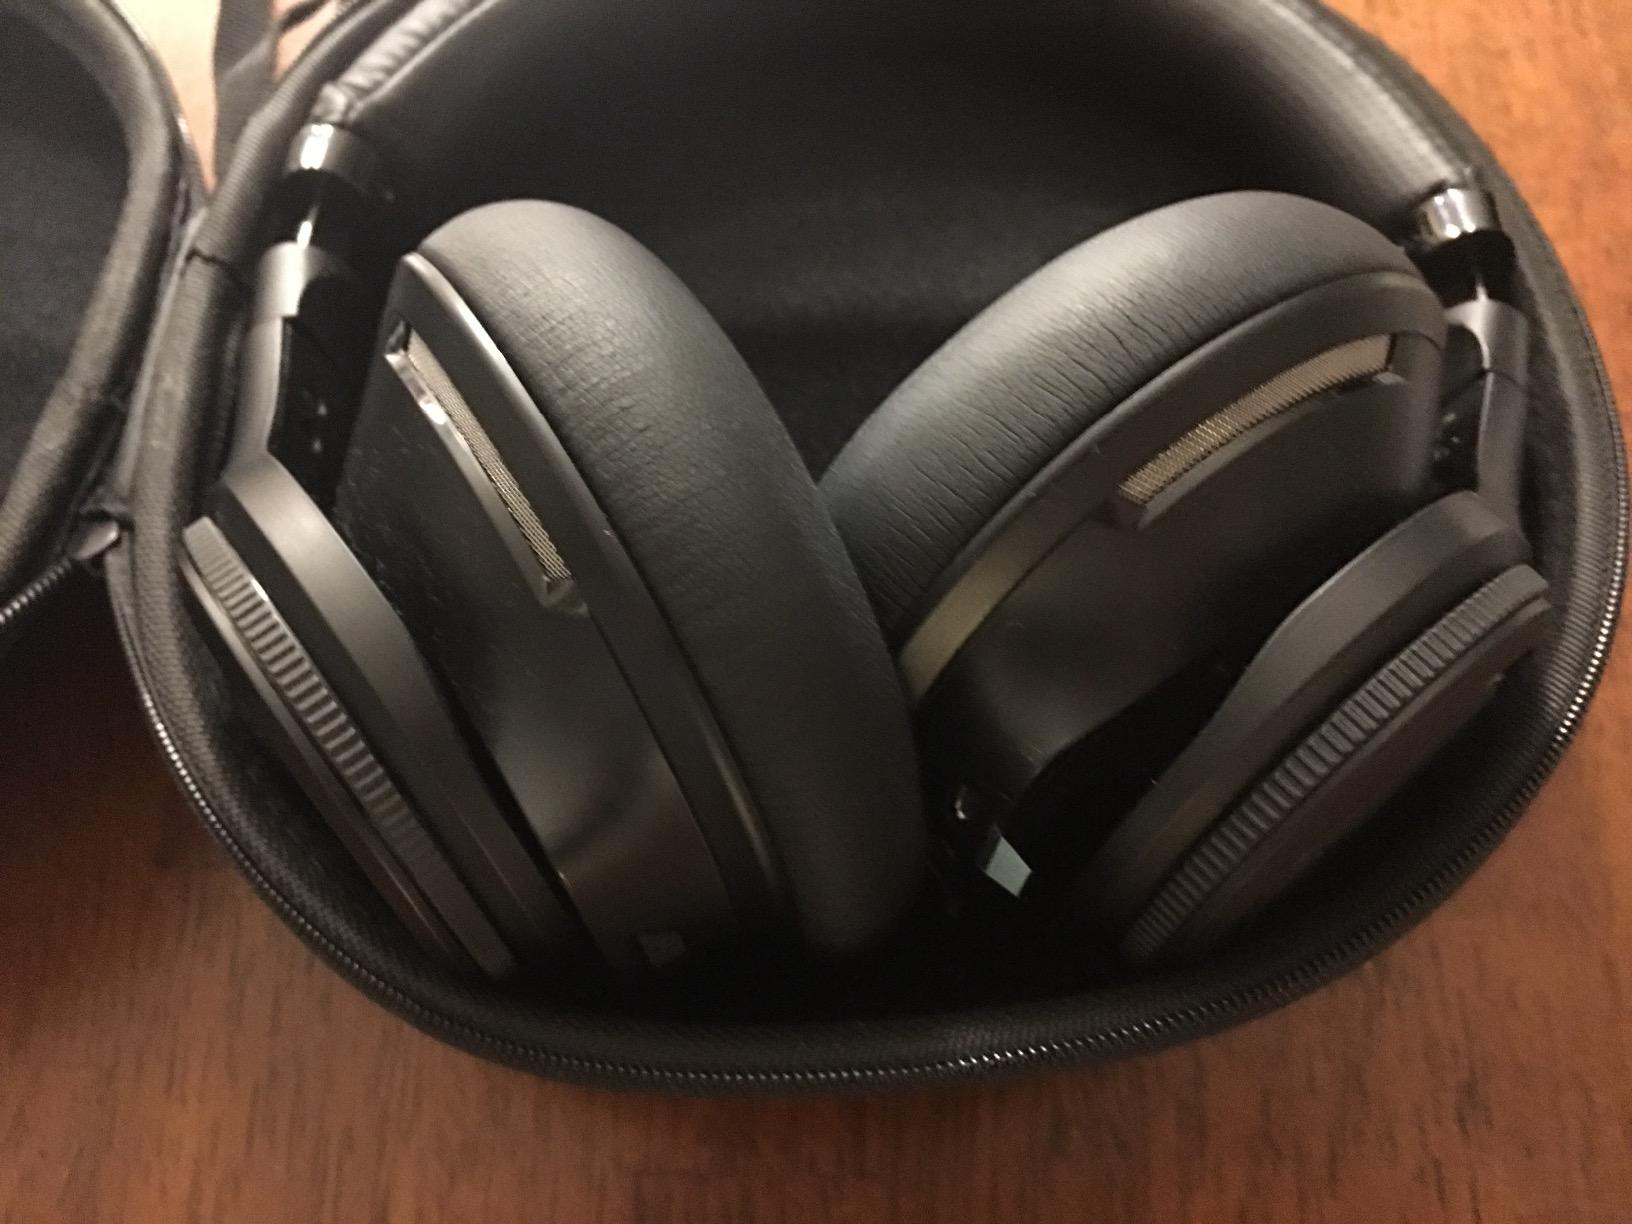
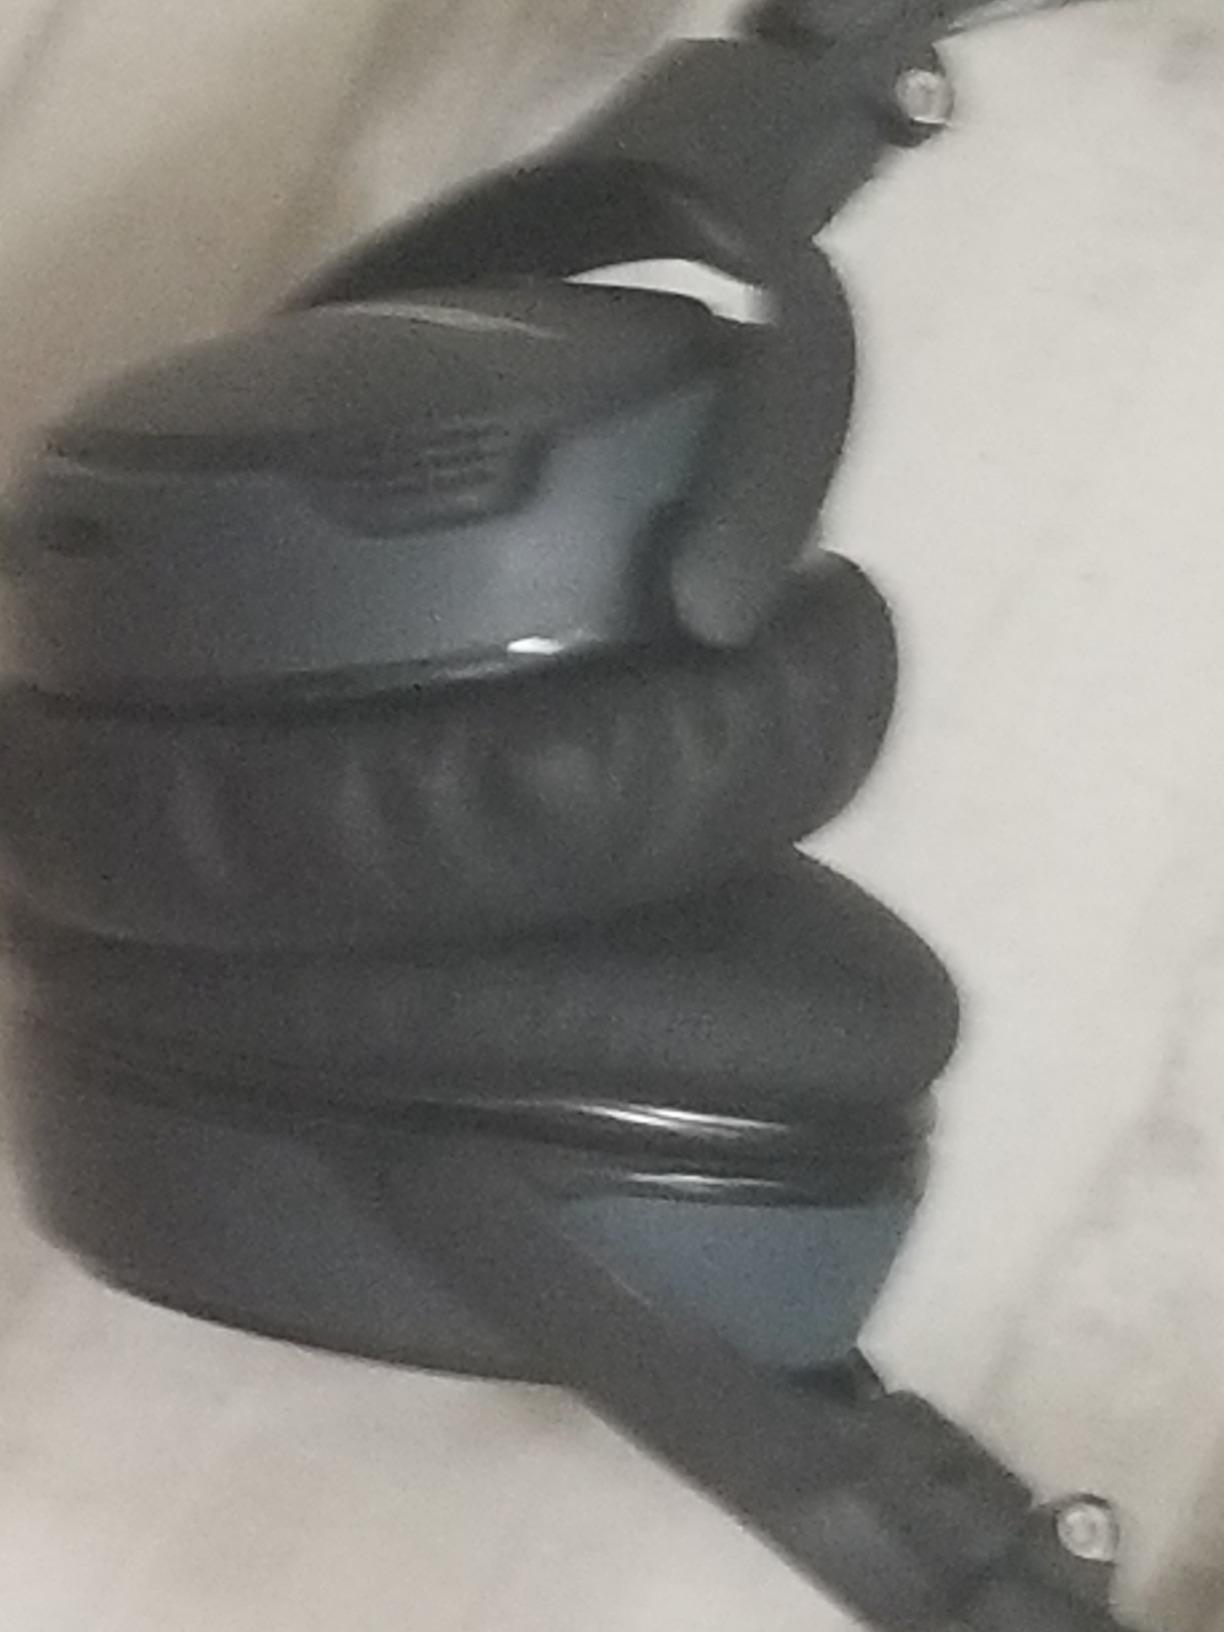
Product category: headphones
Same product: no